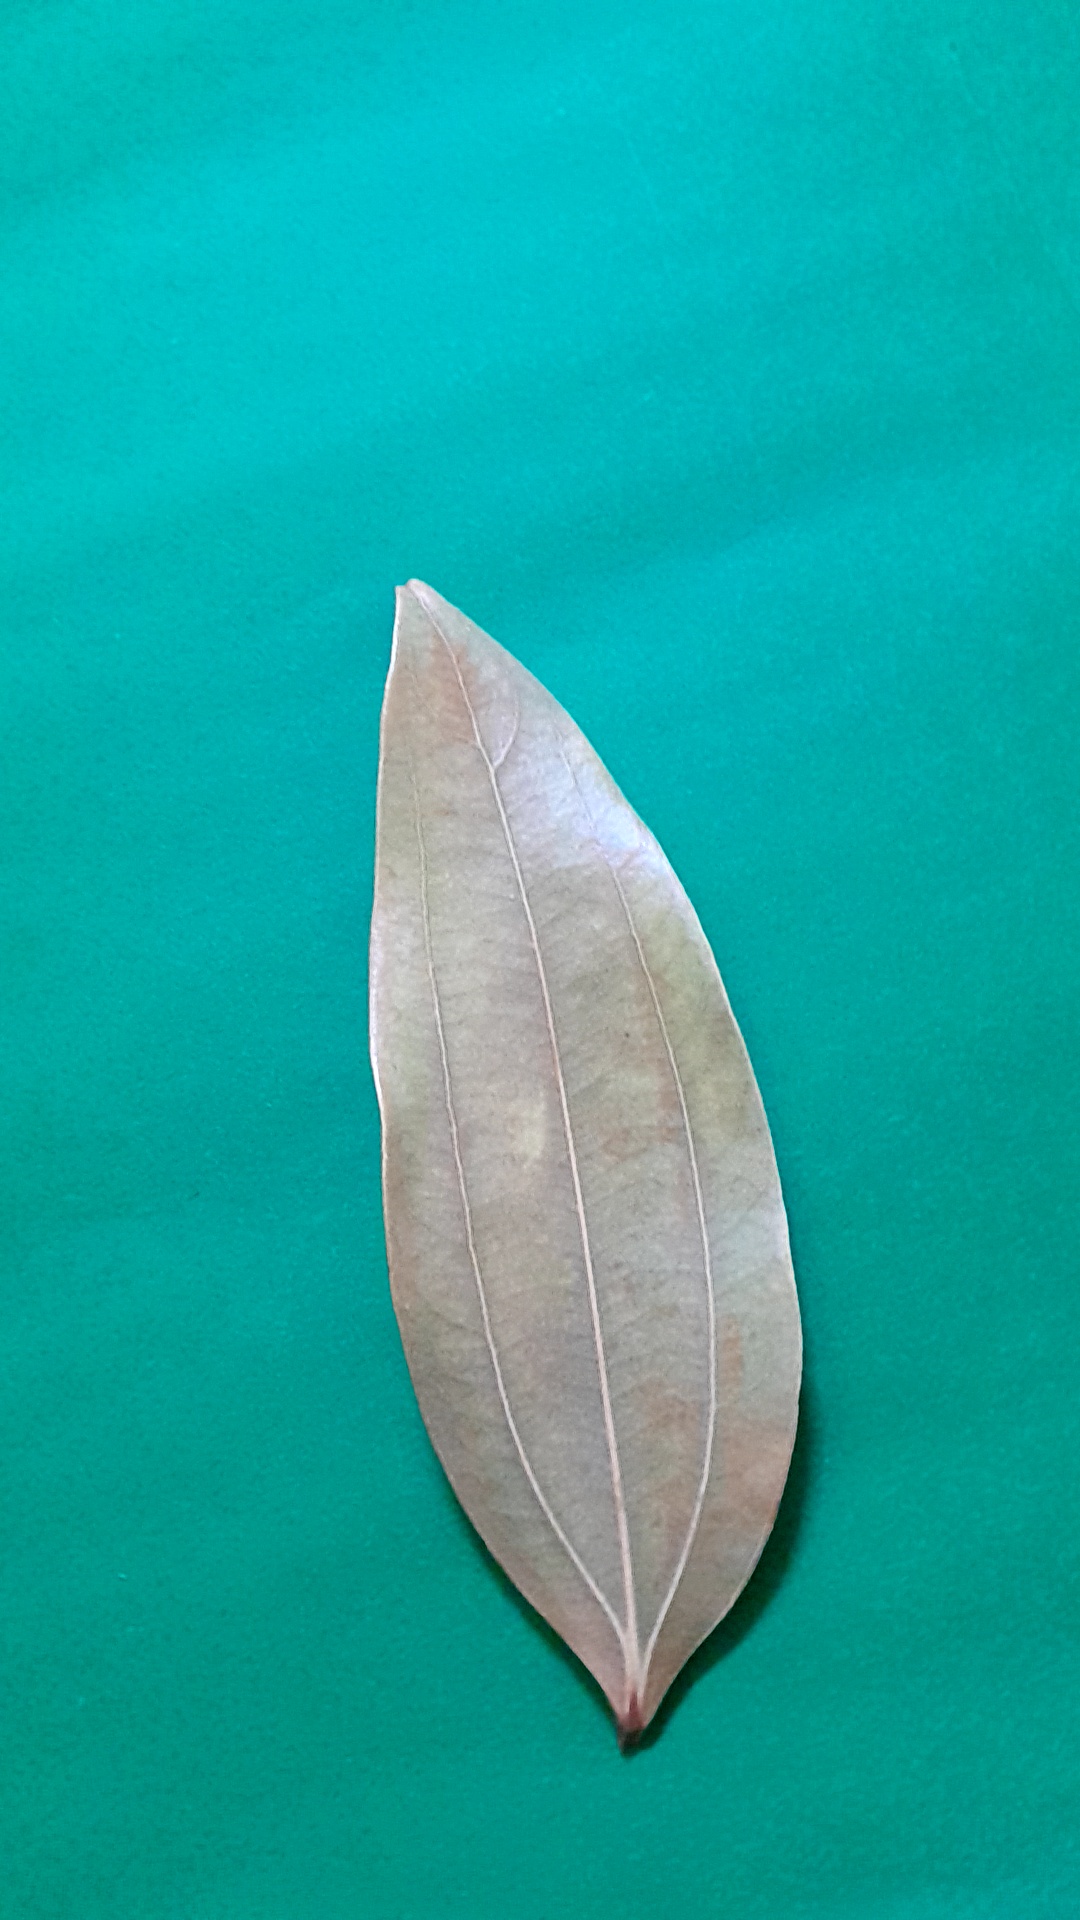
Label: Dry Leaf